Centurion (tank)

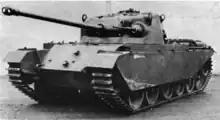
A41 prototype with Polsten cannon

At the end of the Second World War, it was clear that the mix of tanks in service with the Swedish Armed Forces was not just obsolete but also presented a large logistical problem. Kungliga Arméförvaltningens Tygavdelning (KAFT, the weapons bureau of the army administrative service) conducted a study that concluded that the most cost-effective alternative would be to purchase the newly developed Centurion Mk 3, which, while quite modern, was judged to also have upgrade potential for future requirements. A purchase request was sent to Great Britain, but the reply was that no deliveries could be made before the needs of the British Army had been satisfied, which it was estimated would take between five and 15 years. Thus, in 1951, the vehicle bureau of KAFT was set to develop a Swedish alternative project, E M I L. Parallel with this, negotiations were initiated with France about buying the AMX-13.